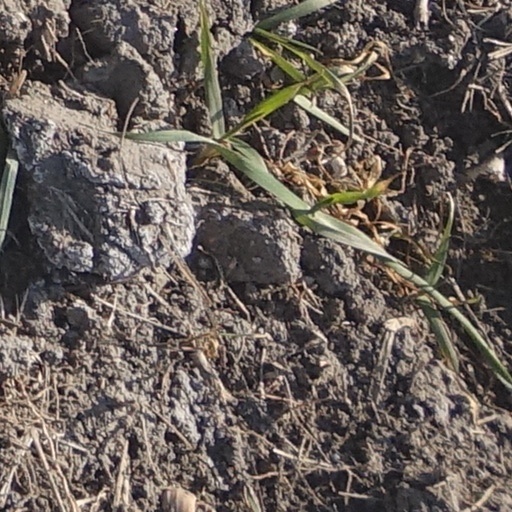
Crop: wheat